History of Bolivia

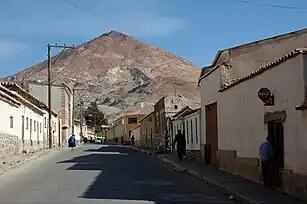
The Cerro Rico, from which the Spanish drew most of their silver

During most of the Spanish colonial period, this territory was under the authority of the Viceroyalty of Peru. Local government was implemented by the Real Audiencia of Charcas, located in Chuquisaca or La Plata (modern Sucre). Bolivian silver mines produced much of the Spanish Empires wealth, and Potosí, site of the famed Cerro Rico ("Rich Mountain") was for a couple of centuries the largest city in the Western Hemisphere.